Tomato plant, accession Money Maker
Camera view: tilt-top (135 deg); turntable rotation: 60 degrees
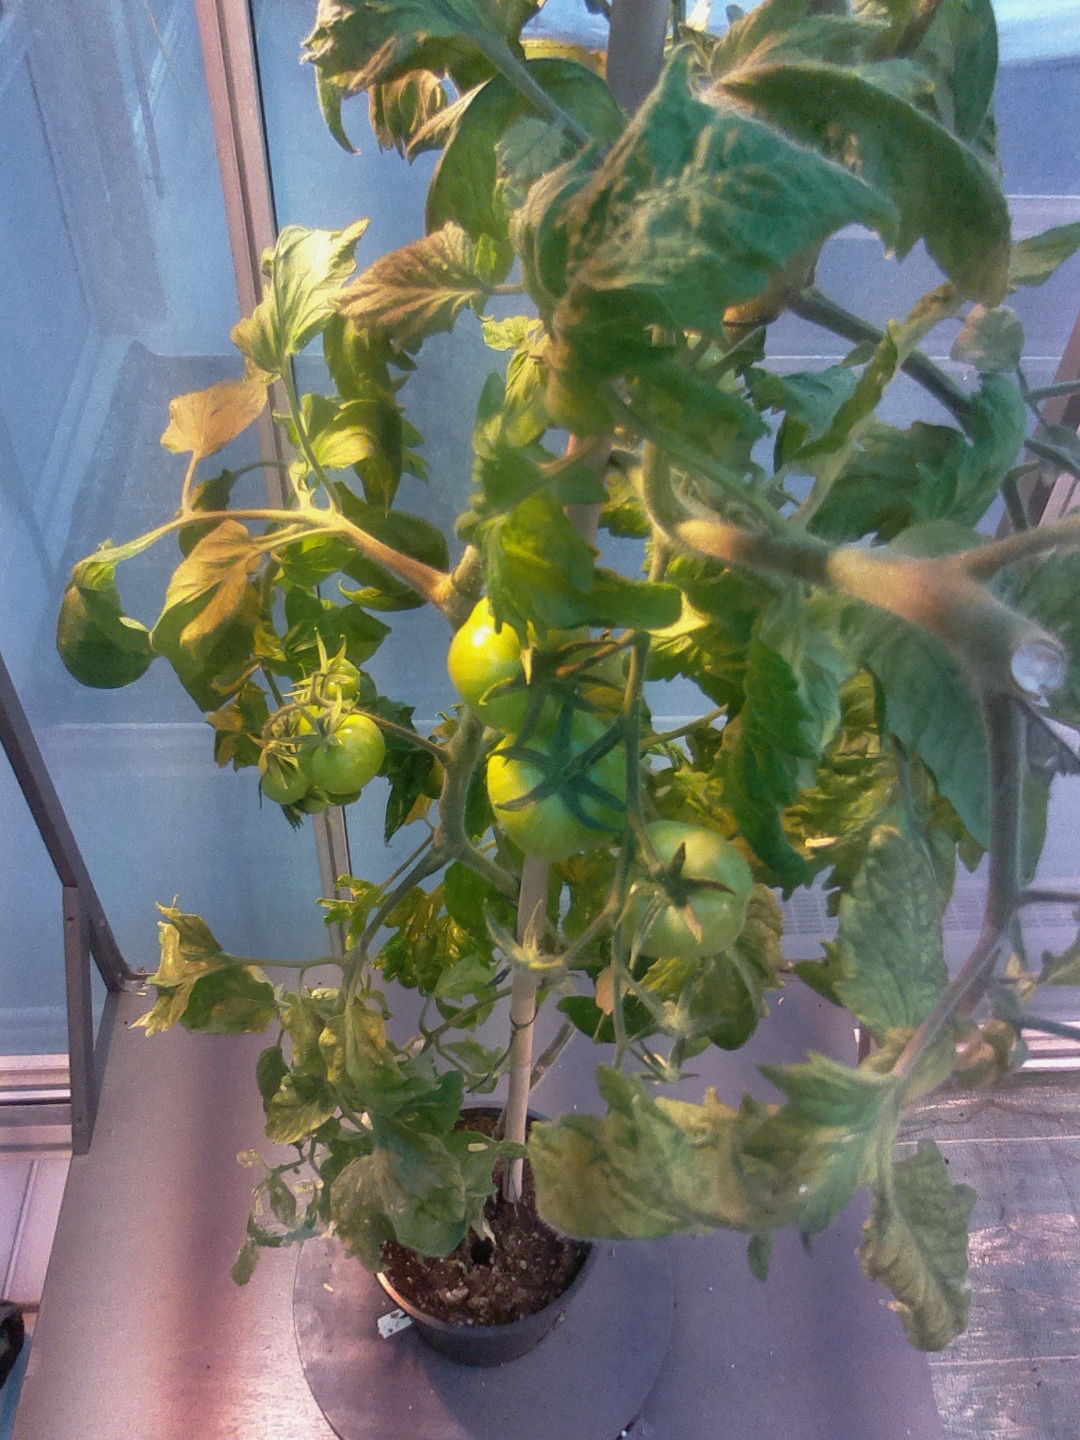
BBCH growth stage 76: 60%-70% of final fruit size